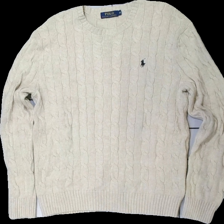
View: front
Type: Sweater
Category: Men
Brand: Ralph Lauren
Colors: Beige, Black
Material: 100% cotton
Pattern: Logo print
Cut: Regular
Size: M
Season: All
Damage location: top left
Damage 2 location: bottom left
Price range: 50-100
Recommended usage: Reuse
Description: beige stickad tröja med logga fram, lätt nopprig